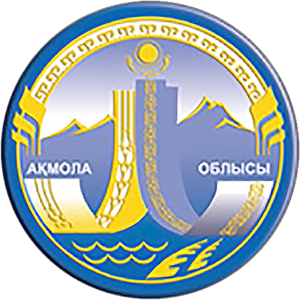
L'oblys d'Aqmola, est une région administrative du Kazakhstan.